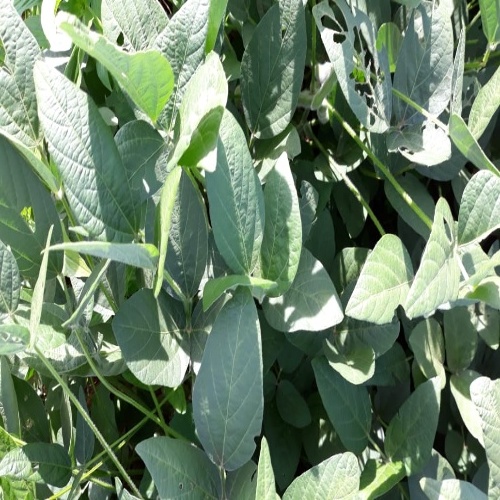
Label: Caterpillar